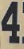
Number: 4